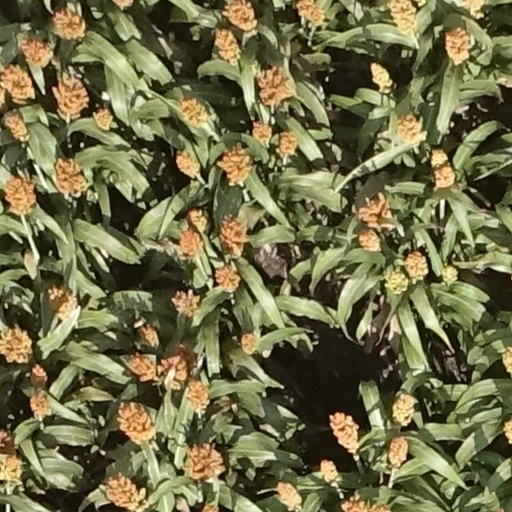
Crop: sorghum